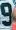
Number: 9